Lee wave

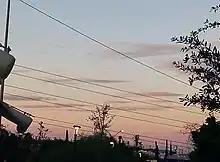
Lenticular clouds

In meteorology, lee waves are atmospheric stationary waves. The most common form is mountain waves, which are atmospheric internal gravity waves. These were discovered in 1933 by two German glider pilots, and Wolf Hirth, above the Giant Mountains.